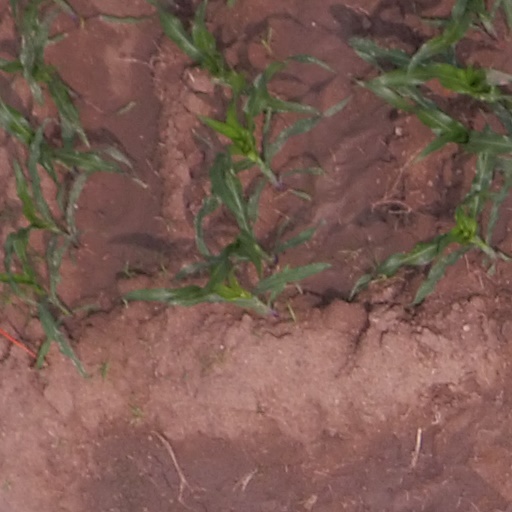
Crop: maize; corn